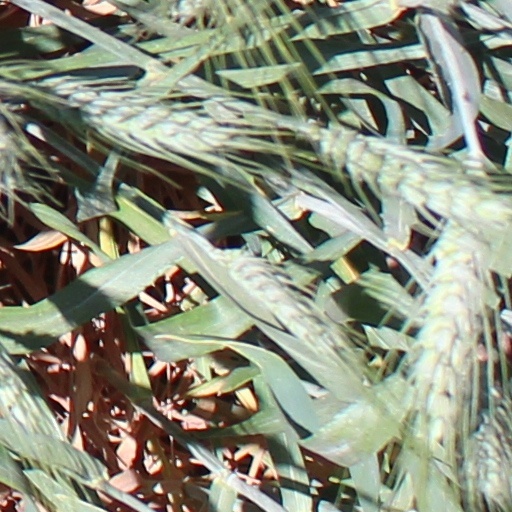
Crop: wheat